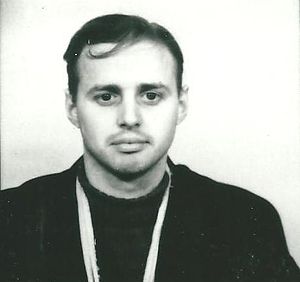
Jørgen Kieler
Jørgen von Führen Kieler var en dansk læge, som var modstandsmand under besættelsen af Danmark 1940-1945.